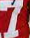
Number: 7